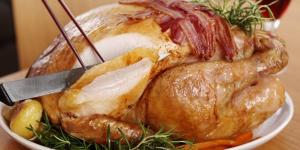
pavo relleno de vegetales